Riders of Justice

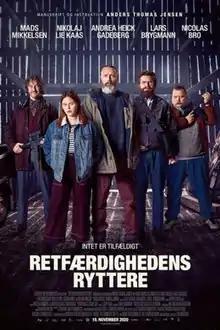
Theatrical release poster

Riders of Justice is a 2020 Danish black comedy crime thriller film written and directed by Anders Thomas Jensen. The film was released in Denmark on 19 November 2020, receiving positive reviews from critics.